566th Strategic Missile Squadron

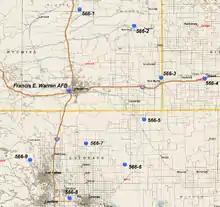
Warren SM-65E Atlas Missile Sites

The Atlas E had an all-inertial system that obviated the need for ground control facilities. Since the missiles were no longer tied to a central guidance control facility, the launchers could be dispersed widely. At Warren, the squadron operated the following missile sites, with one missile at each site (9 total):